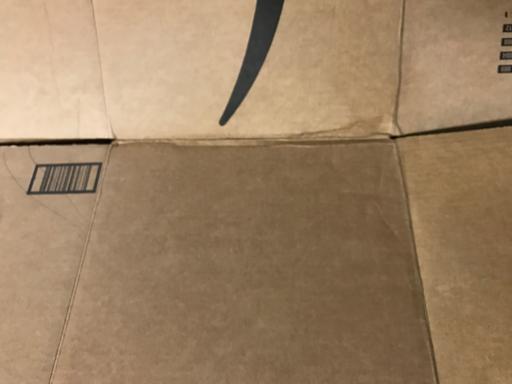
Waste category: cardboard